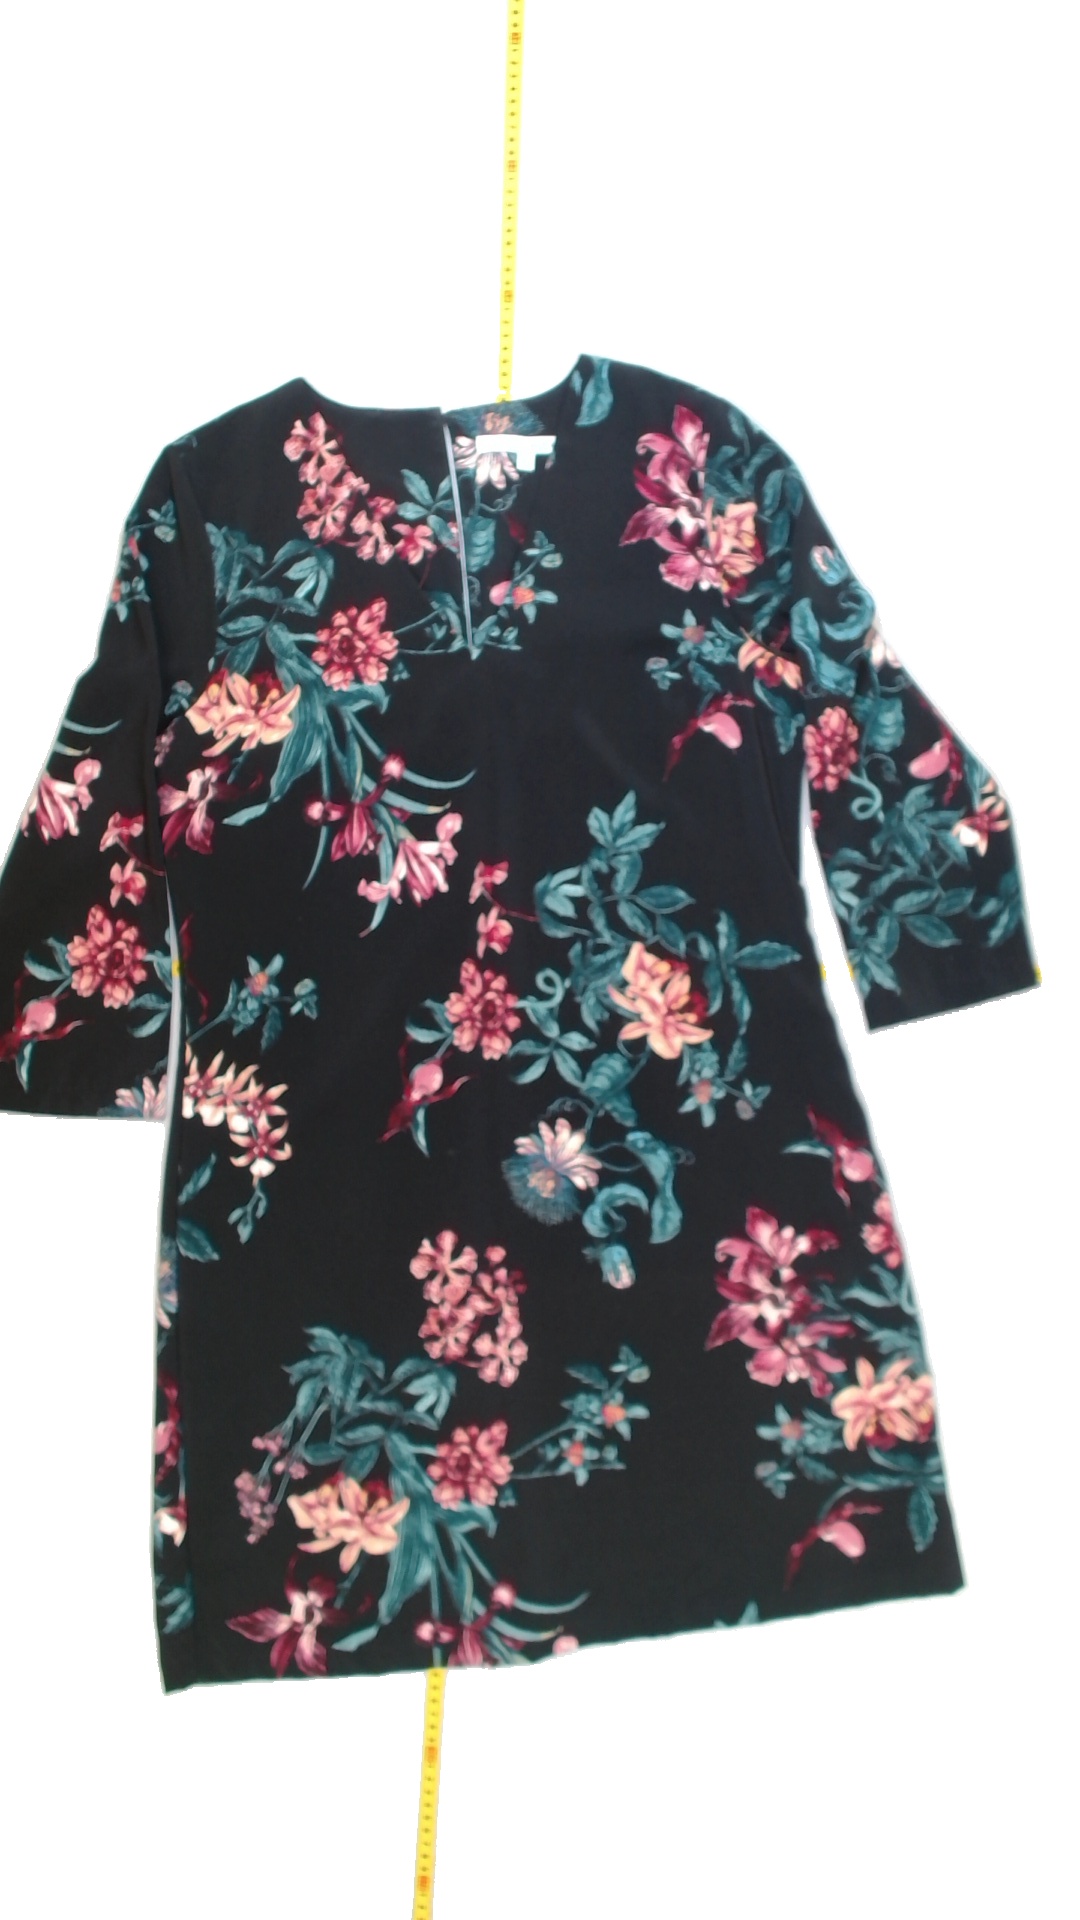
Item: Dress (Ladies)
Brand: Kappahl
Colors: Multicolor
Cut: Regular, V-collar
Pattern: Floral print
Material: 97%polyester 3%elastane
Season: All
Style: No trend
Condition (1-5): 4
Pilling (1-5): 5
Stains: Yes
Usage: Export
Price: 50-100